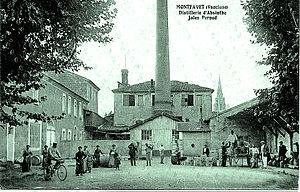
Distillerie d'absinthe Jules Pernod à Montfavet
Jules-Félix Pernod, né à Avignon le 20 janvier 1871 et mort le 13 juillet 1928 à Paris, est le fils de Jules-François Pernod qui, en 1888, a fondé la marque d'absinthe Jules Pernod d'Avignon.
Montfavet est une ancienne commune du Vaucluse fondée en 1612 autour de son église fortifiée construite en 1343.
L'absinthe est un ensemble de spiritueux à base de plantes d'absinthe, également appelé « fée verte » ou encore « bleue ». La fabrication, la vente et la consommation de l'absinthe étaient interdites en Suisse de 1910 à 2005 et en France de 1915 à 2011.